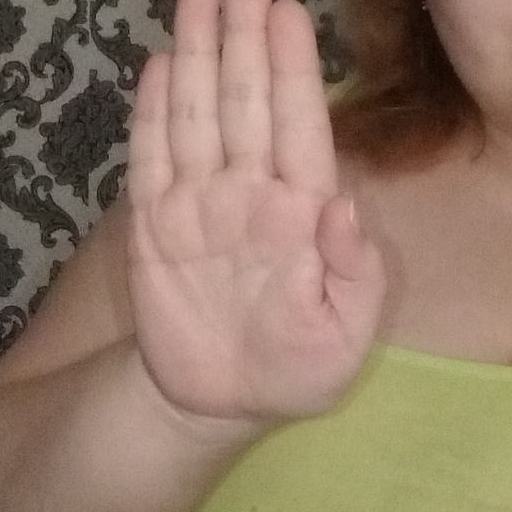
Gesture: stop